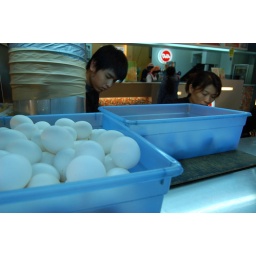
A blue box full of eggs at a night market in Taichung